Describe the emotion expressed in this image:  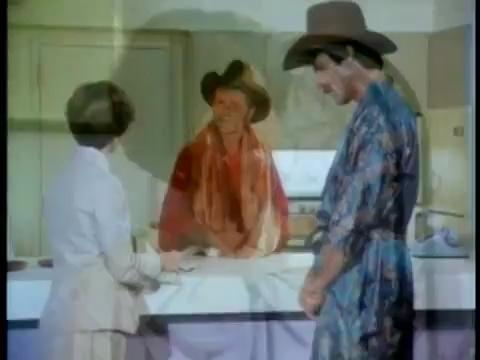
This person displays Pain, valence and arousal with low intensity.